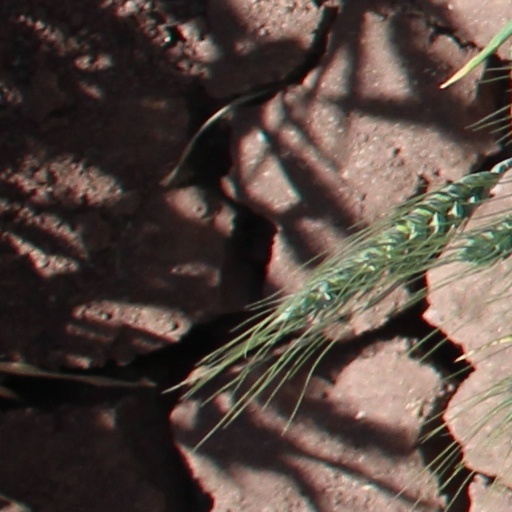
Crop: wheat